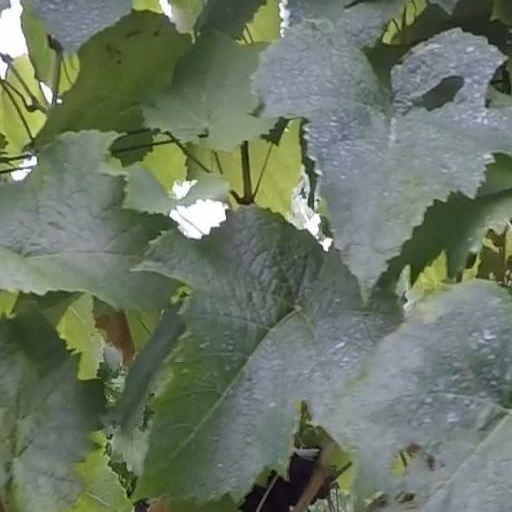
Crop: grape